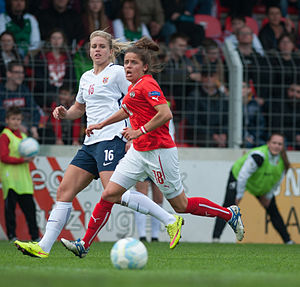
Elise Thorsnes
Elise Hove Thorsnes er en norsk fodboldspiller, der spiller som forsvarsspiller for Avaldsnes og Norges landshold.